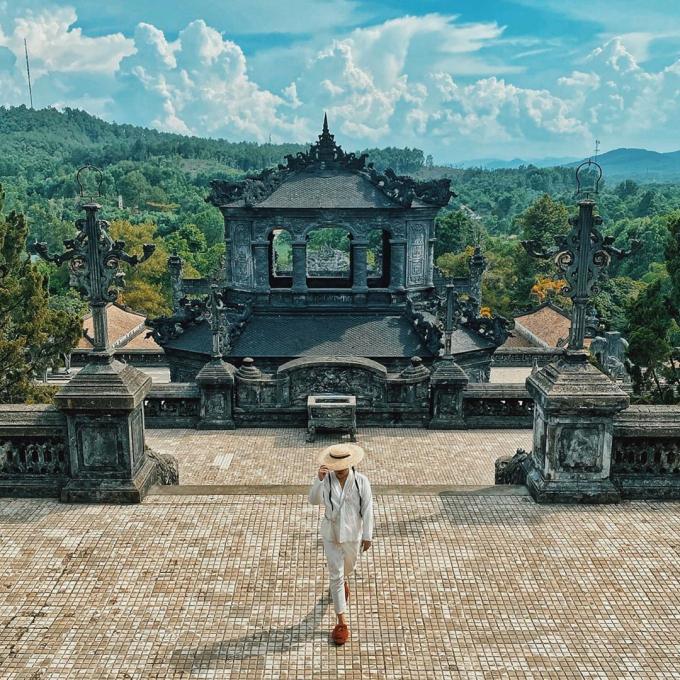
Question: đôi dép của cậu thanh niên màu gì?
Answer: màu đỏ